Struthers-Dunn

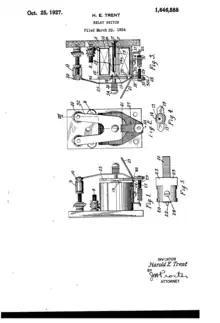
RELAY SWITCH Filed March 29. 1924 by Struthers-Dunn Inc

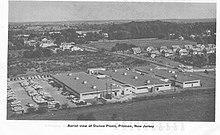
Struthers-Dunn Plant - Pitman NJ

On January 1, 2005, Struthers-Dunn returned to its family-run origins as one of a few privately owned relay companies left in the United States.